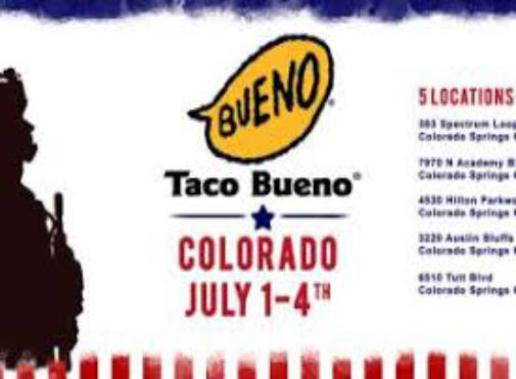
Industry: Food